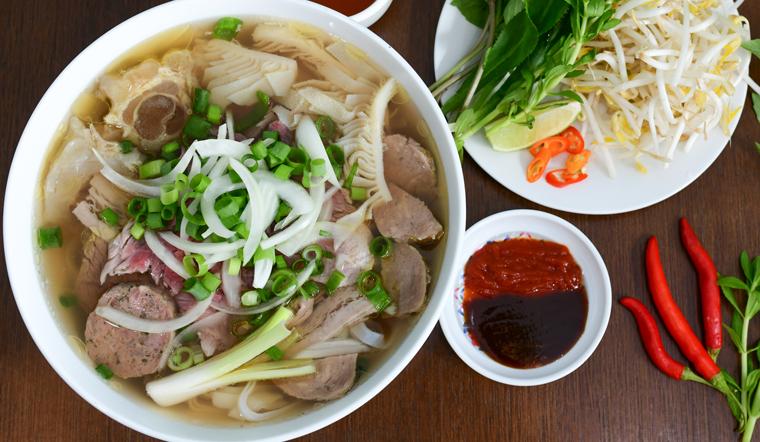
có một đĩa rau được đặt bên cạnh bát phở